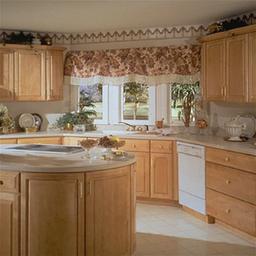
Room type: kitchen